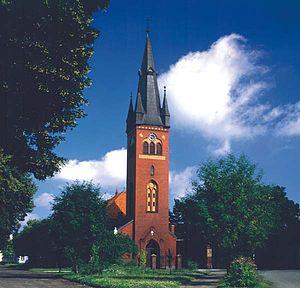
Trzciel, en allemand Tirschtiegel, est une ville de la powiat de Międzyrzecz dans la voïvodie de Lubusz, dans le centre de la Pologne